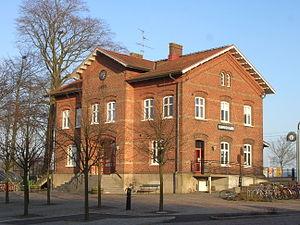
La gare de Simrishamn, Scanie, Suède